Zlatan Ibrahimović

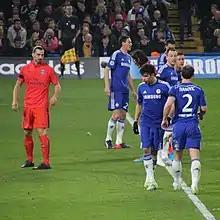
Ibrahimović (left) during a UEFA Champions League quarter-final against Chelsea in March 2015

Ibrahimović netted his first goal of the season on 31 August 2013, scoring deep into stoppage time as PSG recorded a 2–0 victory over Guingamp. On 24 September, it was announced that Ibrahimović had extended his contract with PSG, which would see him stay at the club until 2016. A week later on 2 October, the Swede scored twice as PSG ran out 3–0 winners over Benfica in a Champions League group match. On 19 October, he scored two goals in PSG's 4–0 win over Bastia, one an audacious volleyed back heel as he reached behind the defender to fire the ball into the net. The goal was later named as Ligue 1's Goal of the Season, as chosen by the public. Four days later, Ibrahimović scored four goals in PSG's 5–0 away win against RSC Anderlecht in the Champions League; he scored the eighth-fastest hat-trick in the competition's history (completed in 19 minutes which included a bending 30-yard half-volley clocked at 93 miles per hour), and became the 11th player to score four times or more in a Champions League match.